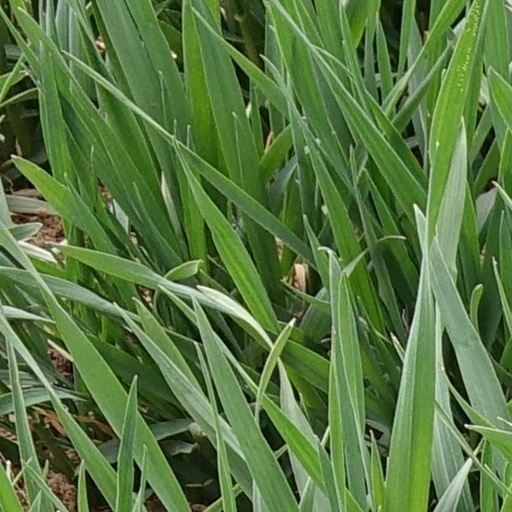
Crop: wheat